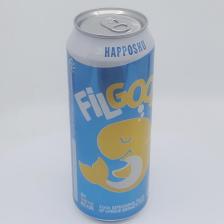
Label: cans